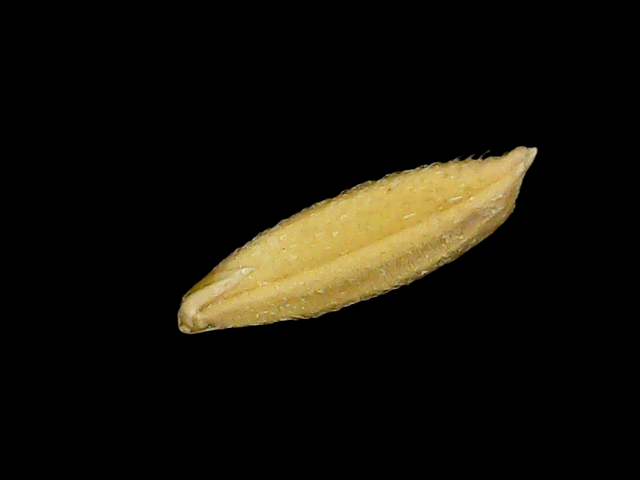
Rice variety: Binadhan17